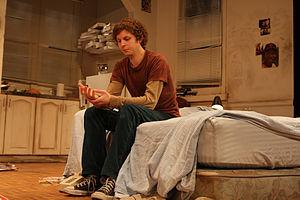
This Is Our Youth est une pièce de théâtre de Kenneth Lonergan créée en 1996.